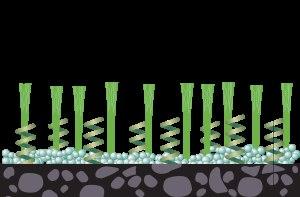
La pelouse synthétique, aussi appelée « pelouse artificielle » ou encore « gazon artificiel » ou « gazon synthétique », est une surface imitant la pelouse naturelle. Ce faux gazon est constitué de plastiques produits par synthèse chimique de manière à imiter son aspect et certaines de ses caractéristiques. Deux avantages sont avancés par les fabricants : la possibilité d'un usage intensif, quelle que soit la météo, et un moindre besoin d'arrosage. Ce type de gazon fait toutefois l'objet de critiques et d'alertes concernant ses impacts sur l'environnement et la santé des utilisateurs.